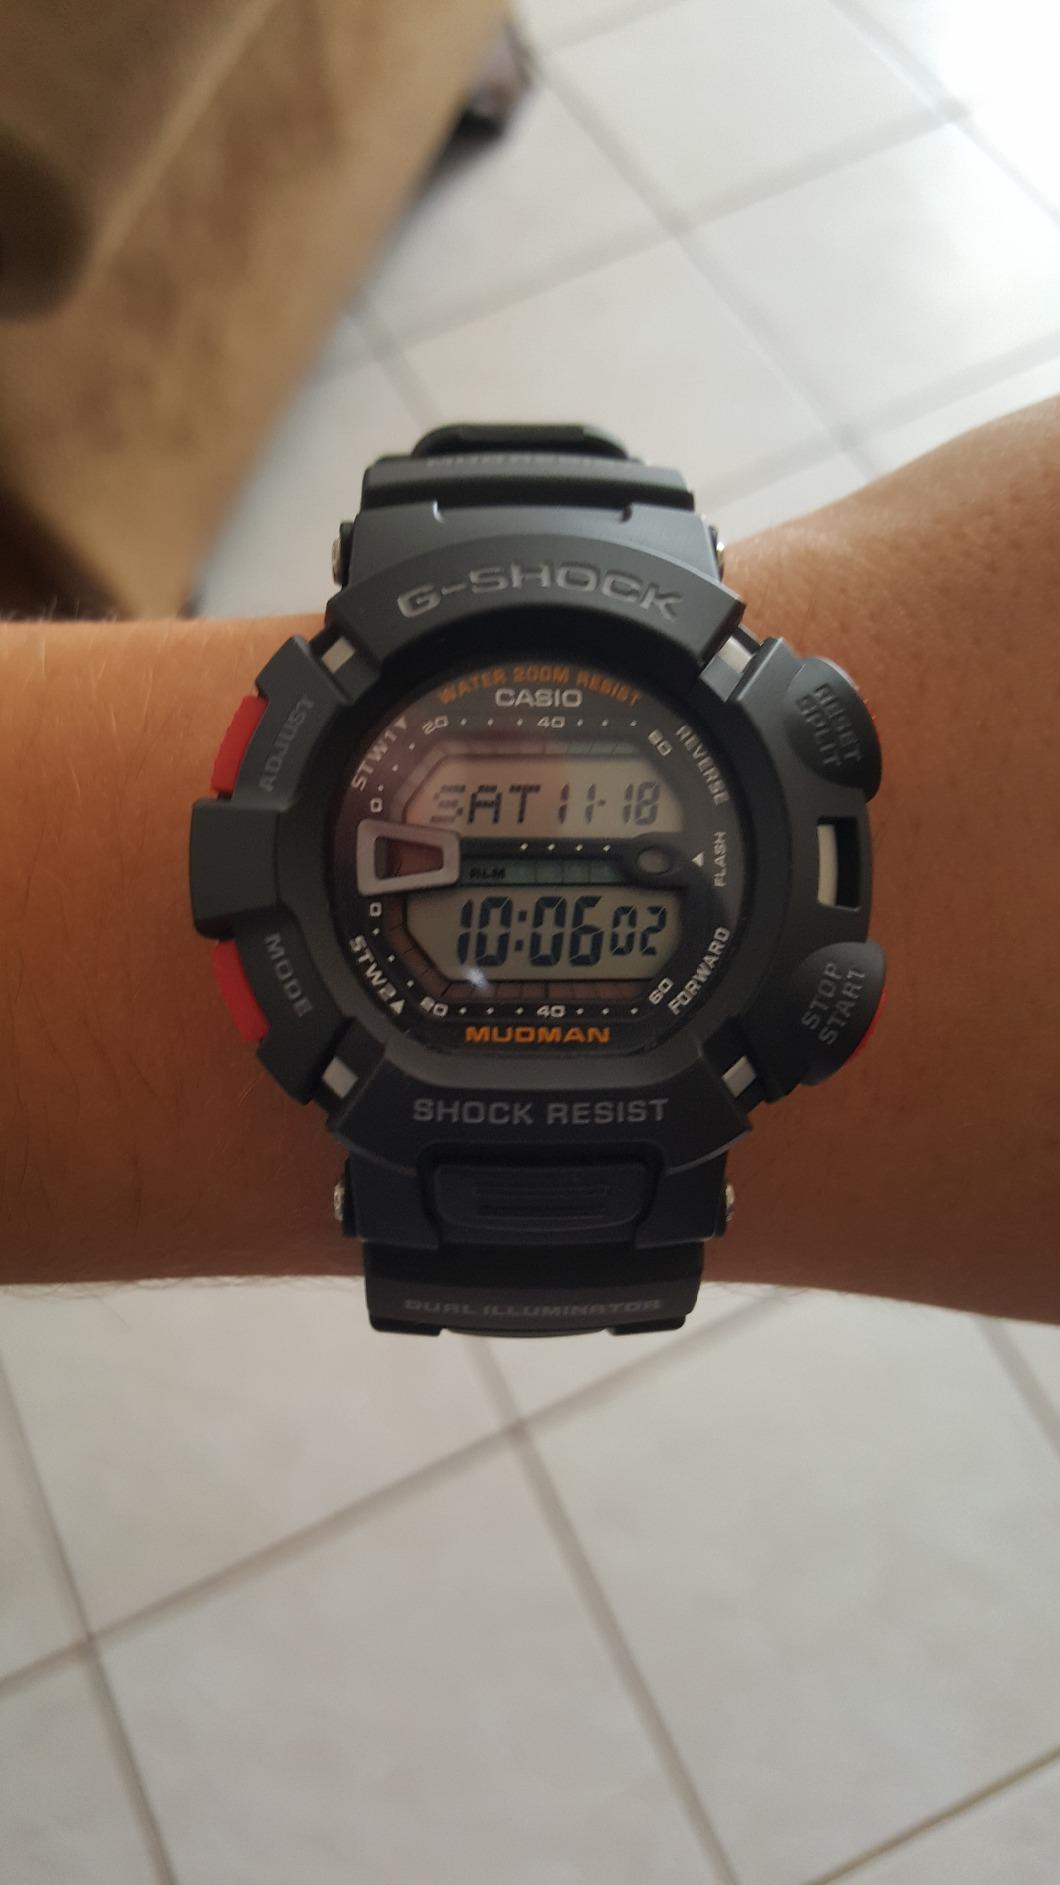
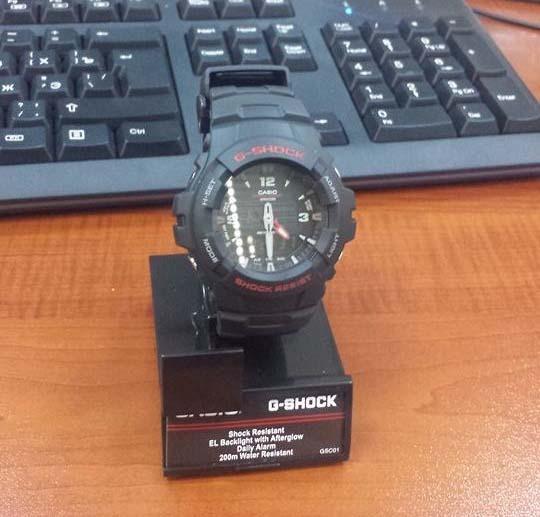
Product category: accessories_watch
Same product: no